Henri Surbatis

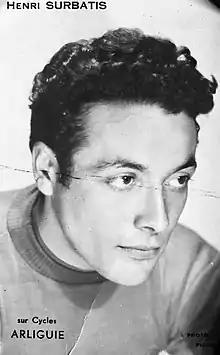
Portrait of Henri Surbatis

Henri Surbatis (23 June 1922 – 5 May 2000) was a French racing cyclist. He rode in the 1954 Tour de France.